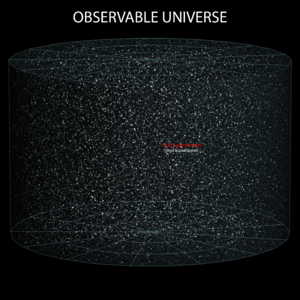
La Voie lactée, aussi nommée la Galaxie, est une galaxie spirale barrée qui comprend de 200 à 400 milliards d'étoiles et au minimum 100 milliards de planètes. Son diamètre est estimé à environ 100 000 à 120 000 années-lumière, voire à 150 000 ou à 200 000 années-lumière bien que le nombre d'étoiles au-delà de 120 000 années-lumière soit très faible. Elle et son cortège de galaxies satellites font partie du Groupe local, lui-même rattaché au superamas de la Vierge appartenant lui-même à Laniakea. Le Système solaire, qui en fait partie, se situe à environ 27 000 années‌-lumière du centre de la Voie lactée, lequel est constitué d'un trou noir supermassif.